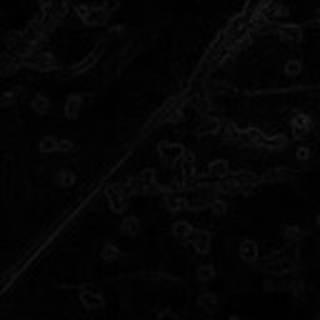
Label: cotton_bacterial_blight